Juan José Palomino Jiménez

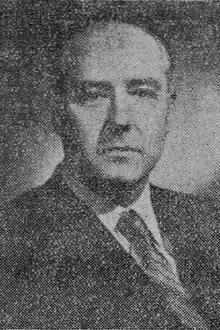

Juan José Palomino Jiménez (1895-1977) was a Spanish entrepreneur and politician. In business he is known mostly as co-owner and manager of Palomino & Vergara, a sherry brand popular in Spain and beyond between the 1930s and the 1960s; he also contributed to development of the winegrowing business. Politically he supported the Traditionalist cause. In 1932 he was involved in Sanjurjada, a coup intended to topple the Republican government. In 1933–1936 he served as a Carlist deputy to the Cortes, while in 1968–1971 he was president of Junta Suprema Tradicionalista, the top Carlist executive structure.